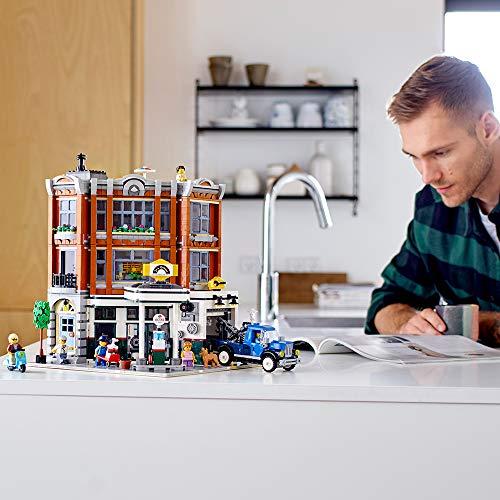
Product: LEGO Creator Expert Corner Garage 10264 Building Kit, New 2019 (2569 Pieces), Frustration-Free Packaging
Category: Toys & Games | Building Toys | Building Sets
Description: The LEGO Creator Expert Corner Garage 10264 building set can be built together with all other original LEGO sets and LEGO bricks for creative building.
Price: $199.99
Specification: ProductDimensions:22.9x18.9x3.6inches|ItemWeight:9.1pounds|ShippingWeight:9.1pounds(Viewshippingratesandpolicies)|ASIN:B07NDVHWWL|Itemmodelnumber:6277354|Manufacturerrecommendedage:16yearsandup